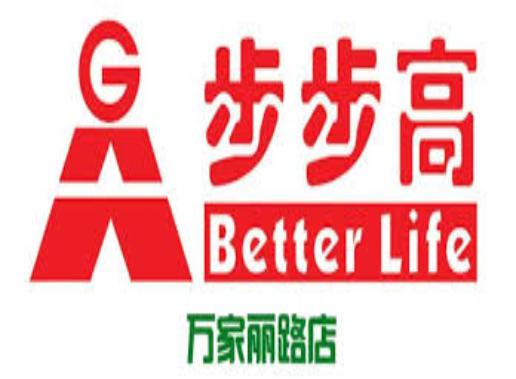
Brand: BBK
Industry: Electronic